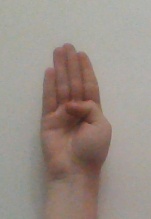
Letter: kaaf